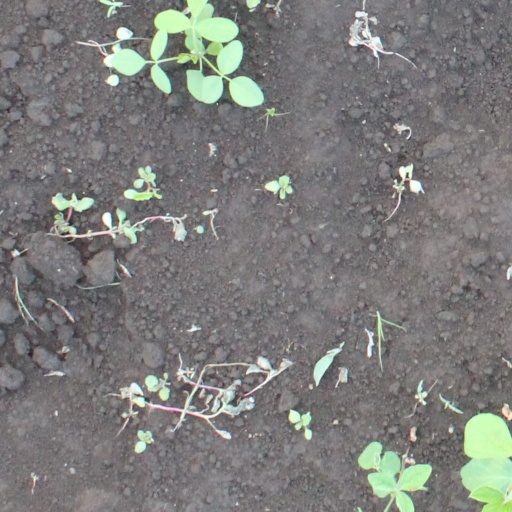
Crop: soybean